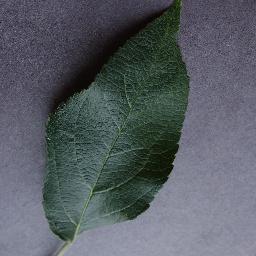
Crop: apple
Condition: healthy